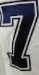
Number: 7